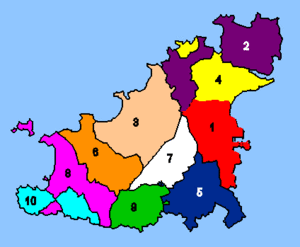
Carte des paroisses de Guernesey. Classement par ordre décroissant de population 1 Saint-Pierre-Port 2 Le Valle 3 Sainte-Marie-du-Câtel 4 Saint-Samson 5 Saint-Martin-de-la-Bellouse 6 Saint-Sauveur 7 Saint-André-de-la-Pommeraye 8 Saint-Pierre-du-Bois 9 La Forêt 10 Torteval
Le bailliage de Guernesey est une dépendance de la Couronne britannique dans la Manche, au large des côtes françaises du Cotentin.